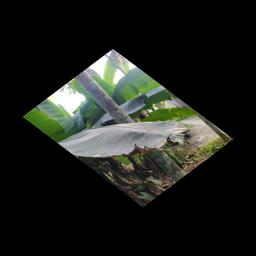
Label: JAHAJI LEAF